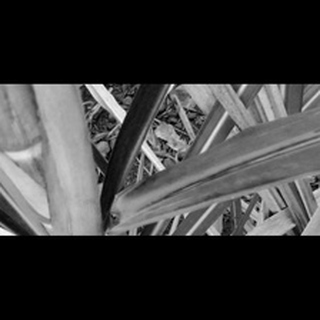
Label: sugarcane_red_rot